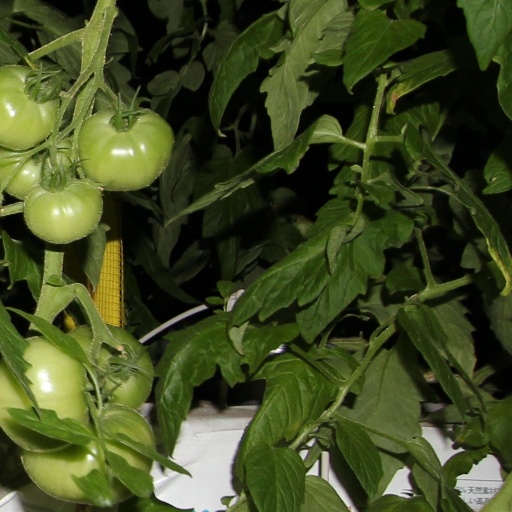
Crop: tomato